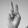
ASL letter: V